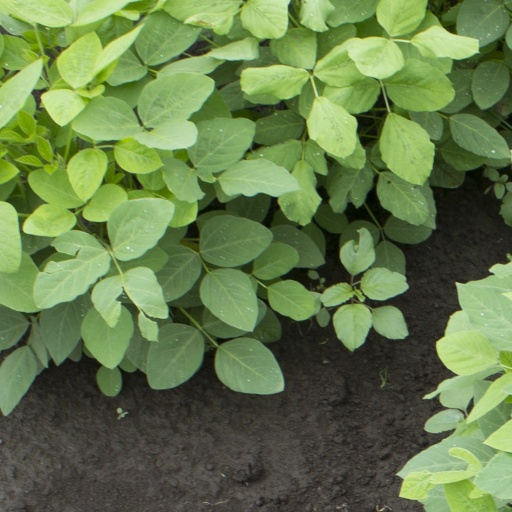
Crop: soybean